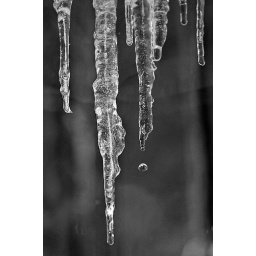
shot from the window in front of my kitchen sink.